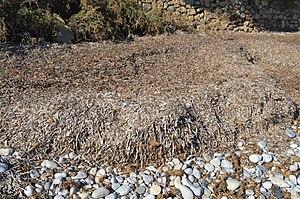
On appelle banquette l'accumulation de feuilles mortes de plantes marines phanérogames qui forment souvent des masses imposantes sur les plages situées au droit d'herbiers de posidonies.